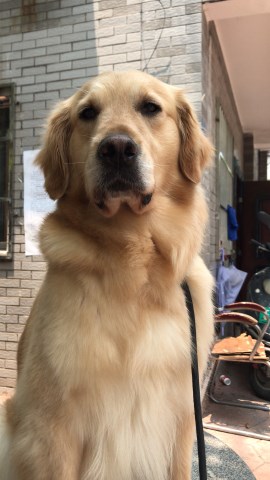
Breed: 5355-n000126-golden_retriever